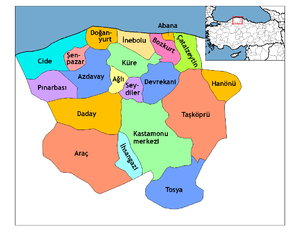
Daday est une ville et un district de la province de Kastamonu dans la région de la mer Noire en Turquie.
Doğanyurt est une ville et un district de la province de Kastamonu dans la région de la mer Noire en Turquie.
Abana est une ville et un district de la province de Kastamonu dans la région de la mer Noire en Turquie.
Şenpazar est une ville et un district de la province de Kastamonu dans la région de la mer Noire en Turquie.